Transport in Vietnam

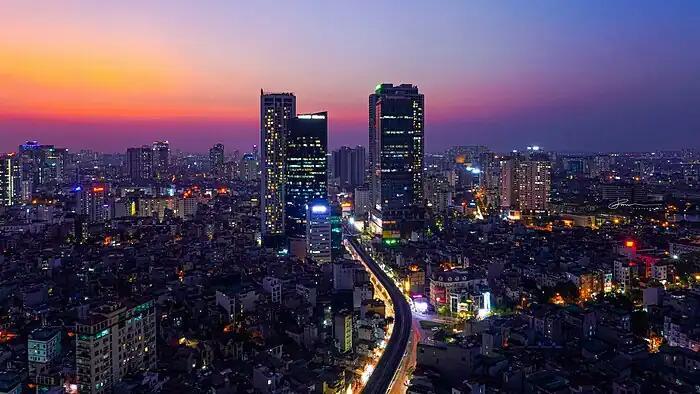
A view of Hanoi Metro line 3, which will eventually be extended underground

The two biggest cities in Vietnam have operating metro systems. After years of delays, the Hanoi metro system began operations on November 6, 2021, with line 2A. This was followed by the partial opening of Hanoi Metro Line 3 on August 8, 2024. On December 22, 2024, Line 1 of the HCMC Metro opened to service, which also saw the opening of the country's first underground stations.